2021–22 Women's Big Bash League season

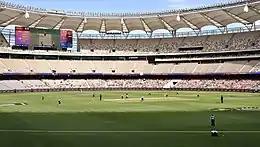
New Zealand marquee and Perth Scorchers captain Sophie Devine faces the first over of the Final, against Adelaide Strikers at Perth Stadium, on 27 November 2021.

Batting first, the Scorchers made a cautious start, scoring 18 from the opening four overs. With runs beginning to flow—Sophie Devine cutting the leading wicket-taker of the season, Amanda-Jade Wellington, for back-to-back boundaries in the seventh over—Strikers captain Tahlia McGrath brought herself on to bowl with immediate effect, claiming the prized wicket of Beth Mooney for 19. Then, having just reached the halfway point of the innings with her team at 1/65, Devine was run out from a direct hit by Dane van Niekerk. The following over, Chloe Piparo was removed for 19, edging a Darcie Brown outswinger which was caught by wicket-keeper Teagan McPharlin.